Fourman Hill

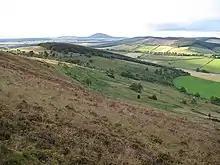
Northern slopes of Fourman Hill

It has an elevation of . A cairn near the summit marked the historical boundary of Rothiemay and Huntly parishes. The summit of Fourman Hill also marks the highest point on Bognie Estate, held by the Morisons of Bognie since 1635.